Glossop North End A.F.C.

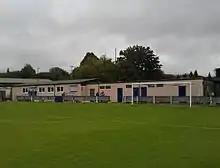
Glossop's new clubhouse

The North Road facility was a cricket ground, but also became home to Glossop when they were elected to the Second Division of the Football League. The football ground was located in the south-east corner of the site, with a seated stand constructed on the northern side of the pitch and a raised earth embankment on a triangular space in the south-east corner and eastern sides. During the football season a temporary wooden seated stand was erected behind the western goal, but removed for the cricket season. In a hurricane in November 1899 the wooden stand was overturned and damaged.